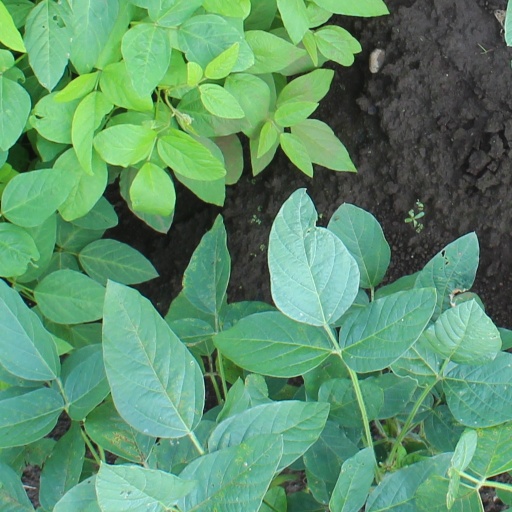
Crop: soybean